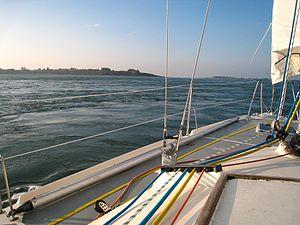
Winter-Törn mit les Glénans: Gezeitenstrom im Ausgang des Golfs von Morbihan Français